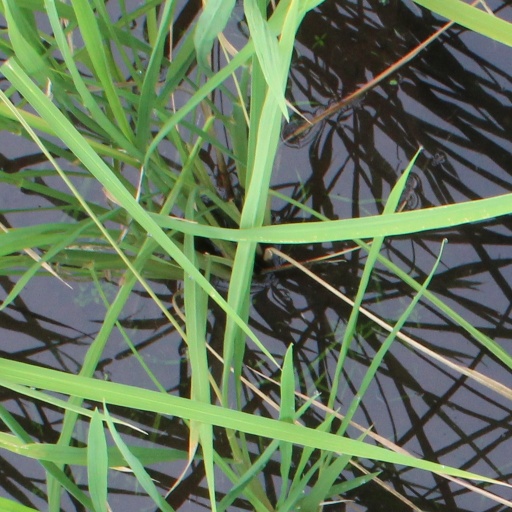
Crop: rice